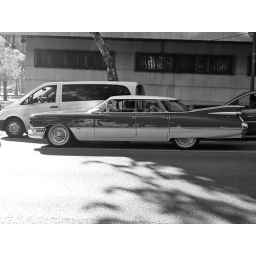
and I can't imagine how anyone would dress in this car